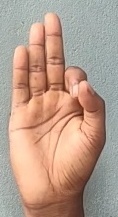
ASL sign: F